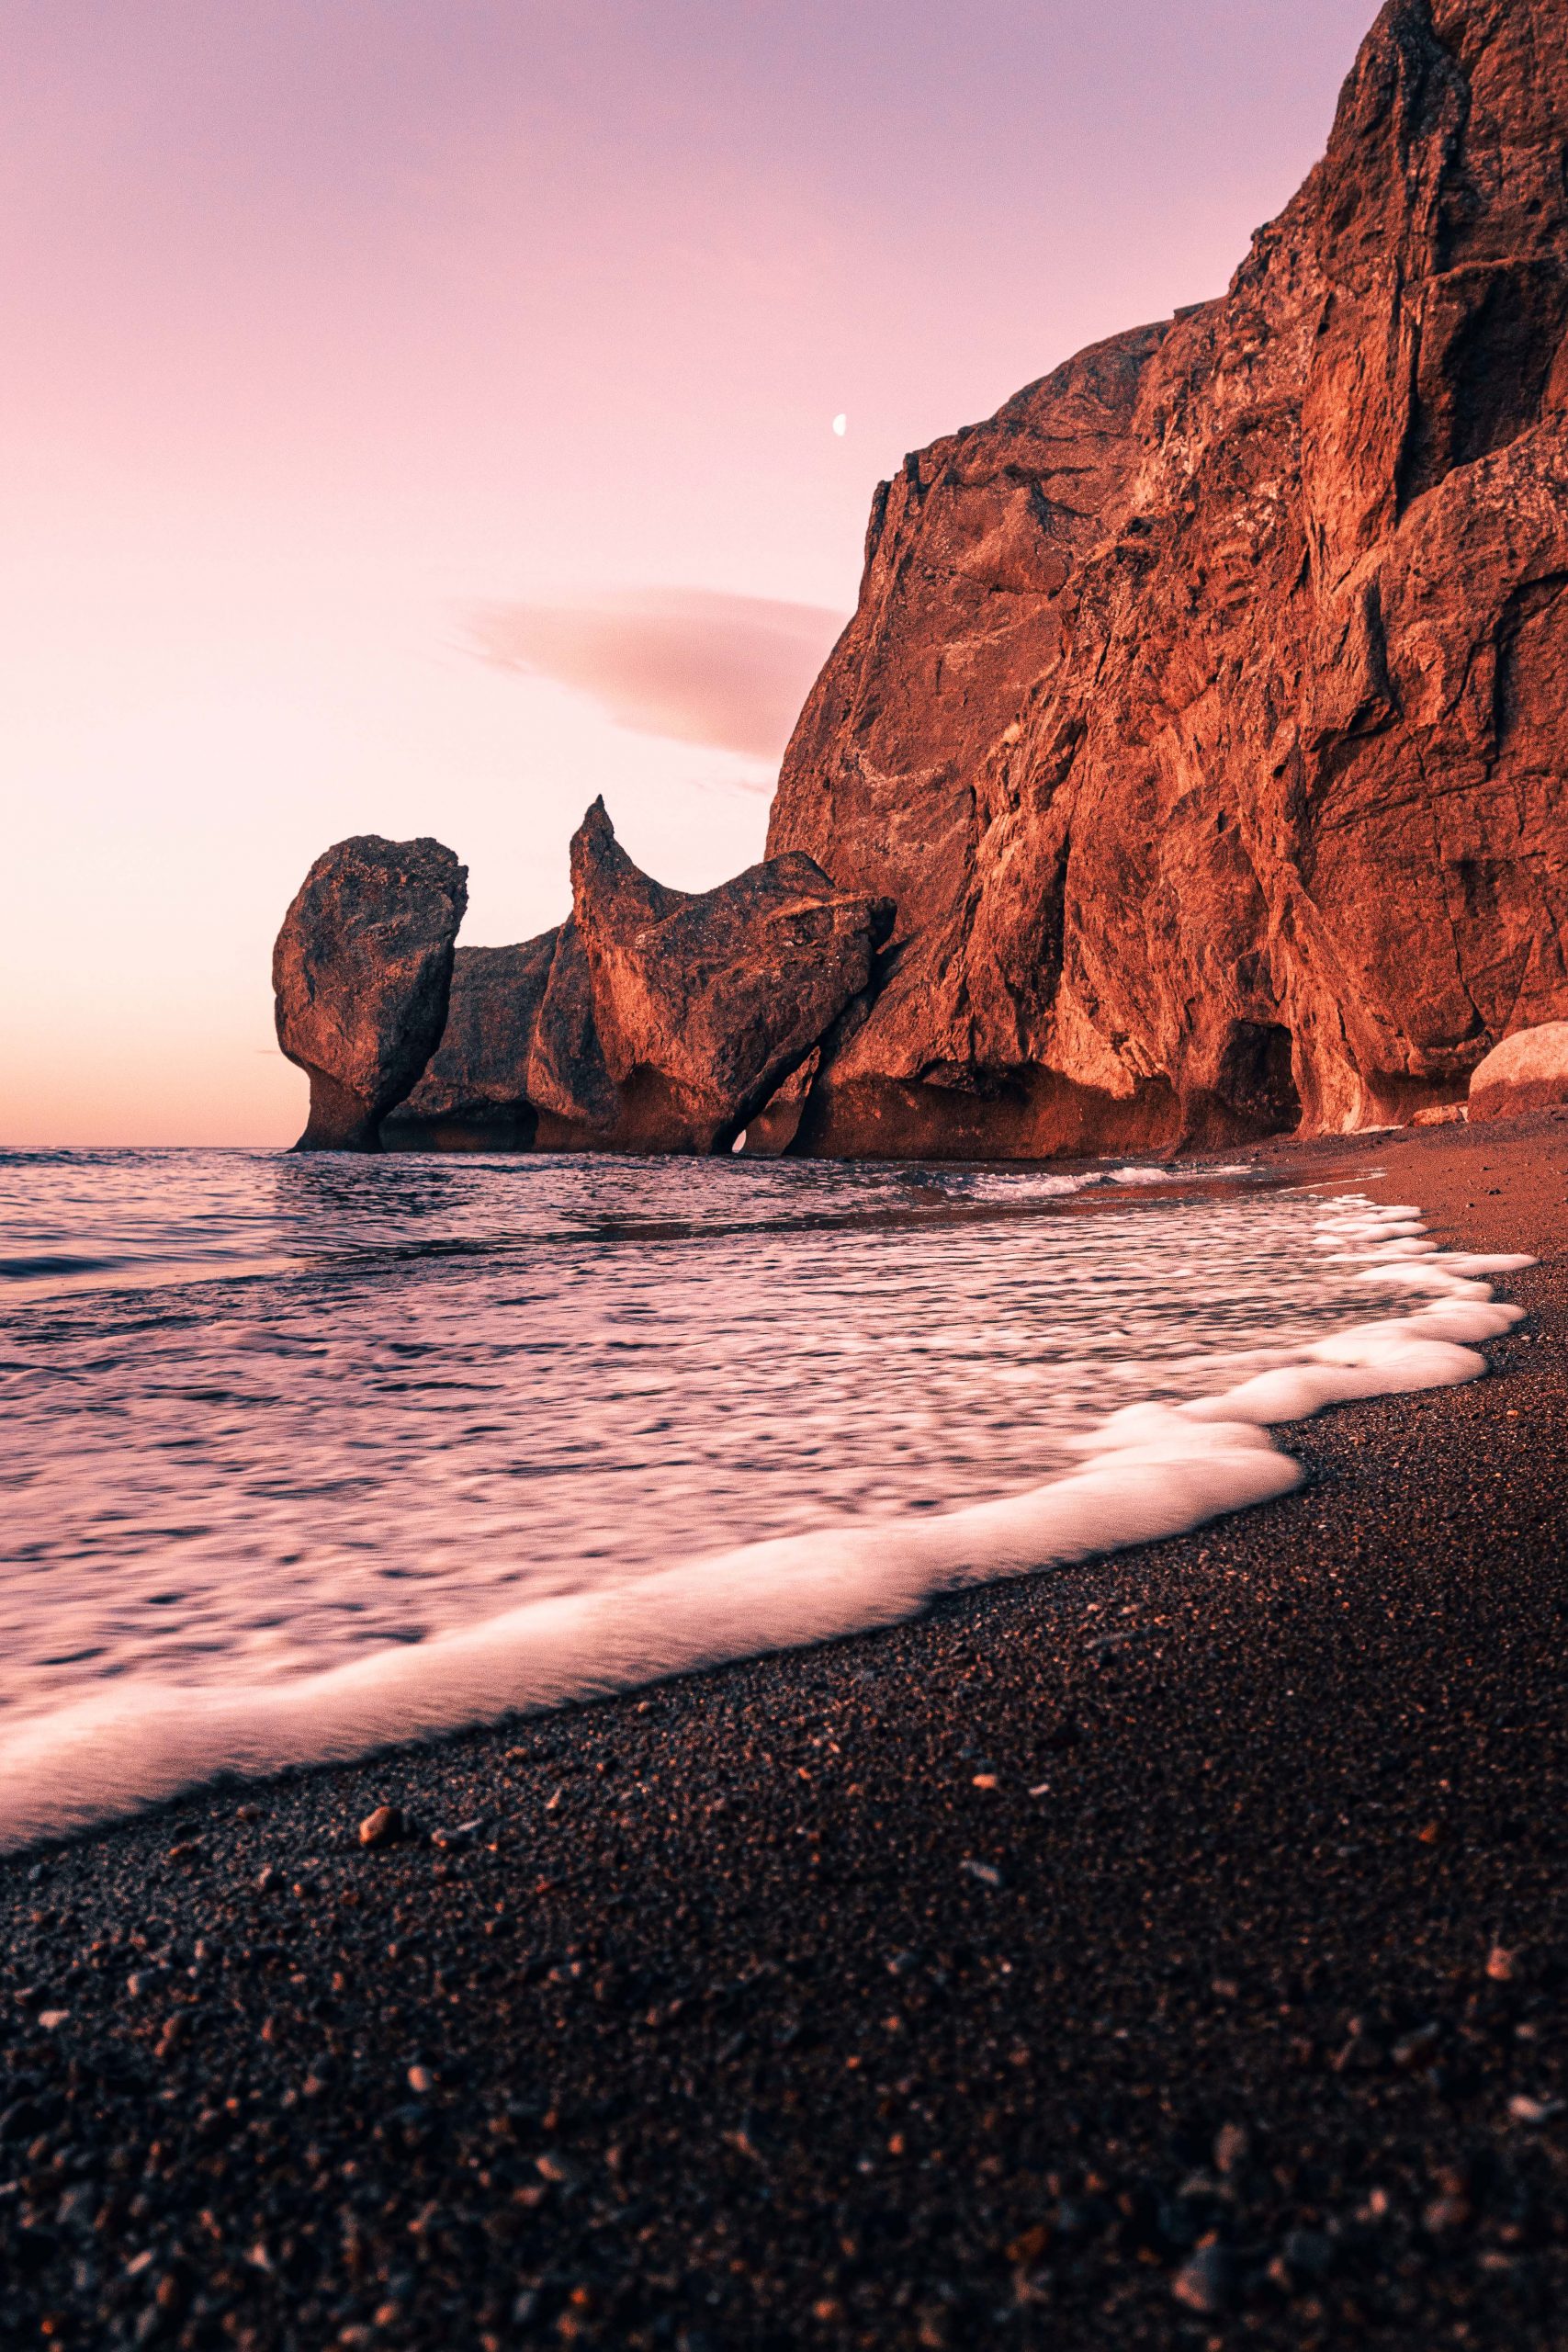
water, sky, water resources, cloud, natural landscape, azure, mountain, beach, wood, coastal and oceanic landforms, afterglow, watercourse, dusk, terrain, horizon, landscape, wind wave, sunrise, headland, bedrock, formation, Tints and shades, sunset, shore, calm, klippe, coast, outcrop, wave, reflection, tropics, geology, sand, dawn, wilderness, ocean, rock, evening, lake, bay, cape, tree, soil, stock photography, sound, cliff, vacation, erosion, promontory, tide, escarpment, fault, shadow, cove, sea, inlet, arch, badlands